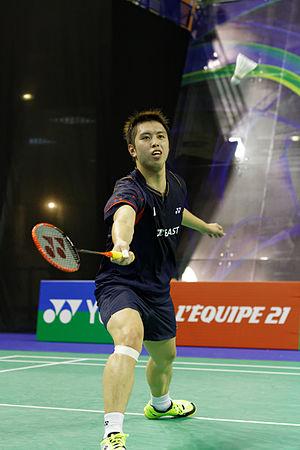
Kenichi Tago, né le 16 juillet 1989 à Saitama au Japon, est un joueur professionnel de badminton évoluant dans la catégorie « Simple messieurs ».